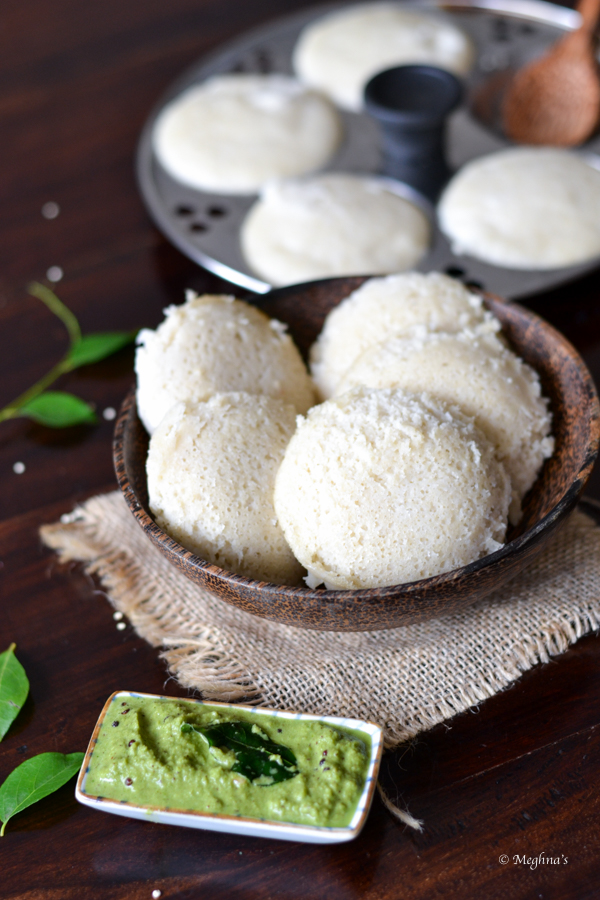
Dish: idli